Kureepuzha Sreekumar

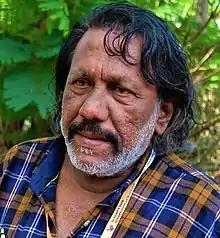

Kureepuzha Sreekumar (born 10 April 1955 in Kureepuzha, Kollam, Kerala) is a noted Malayalam poet with modernist inclinations. His books of poetry include "Habibinte Dinakkurippukal", his first, published in 1984; "Sreekumarinte Dukkangal"; "Rahulan Urangunnilla"; "Amma Malayalam"; "Keezhaalan"; and "Suicide Point". He is an atheist.